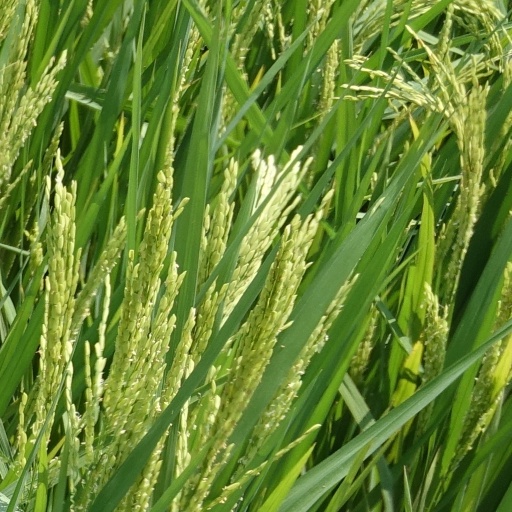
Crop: rice